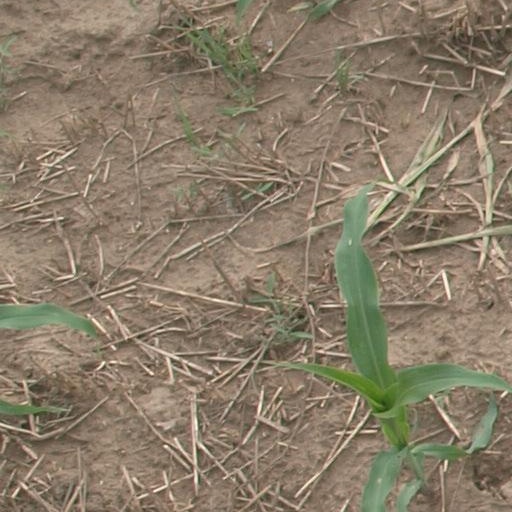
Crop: maize; corn